Flag (crater)

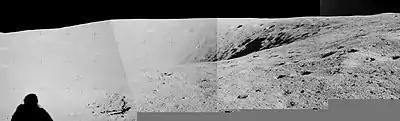
Panorama of Flag crater taken by Charlie Duke, facing northwest at center

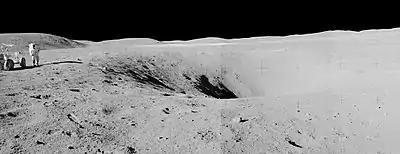
Panorama of Plum crater, to the left of the panorama above, facing southwest. Mission Commander John Young at left. The astronauts sampled soil in the foreground, and a boulder on the distal crater rim. Sample 61016, called Big Muley, is just above the right end of Young's shadow.

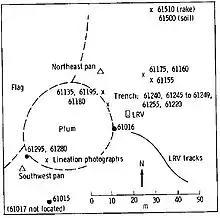
Planimetric map of Station 1 from the "Apollo 16 Preliminary Science Report". X indicates sample locations, 5-digit numbers are LRL sample numbers, rectangle is lunar rover (dot indicates TV camera), black spots are large rocks, dashed lines are crater rims or other topographic features, and triangles are panorama stations.

Flag crater is approximately 240 m in diameter and over 20 m deep. The adjacent crater Plum is only about 30 m in diameter. The slightly larger crater Spook, also visited by the astronauts, lies less than 1 km to the east.